Royal Opera of Versailles

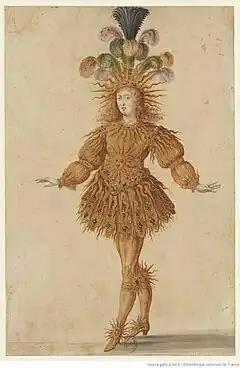
Louis XIV as Apollo in the "Ballet Royal de la Nuit" (1653)

Long before the Opera Royal was dreamed of, theatre was becoming an important part of French society. Beginning with the reign of Louis XIII, the frequency and regularity of theatrical performances had increased: the show was considered as much an entertainment as it was an expression of power. The idea of it being an expression of power can be traced to one of Louis XIII's ministers, Cardinal Richelieu. Richelieu wanted to create an image of the king (and France) that displayed well roundedness in all things, a society who dabbled not only in politics or court, but music and art and theatre. He envisioned a force to lead the way, culturally. Attending a theatrical performance was quickly becoming a sign of stature, and though few permanent theatre spaces were created at this time, theatre found itself performed anyway. It is pertinent to note that until the final installation of the Versailles court, performances of operas and ballets, comedies and tragedies, were performed mainly in the gardens